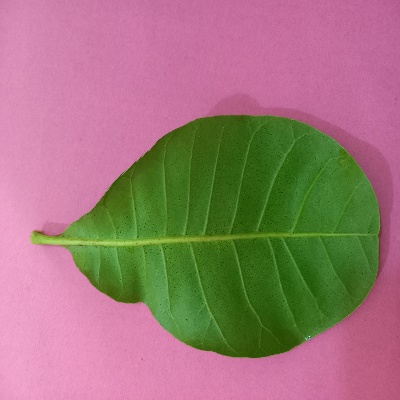
Crop: Cashew
Condition: healthy